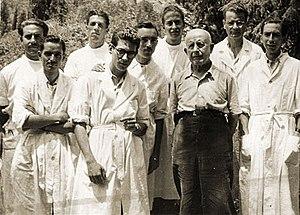
Carl Faust fut un homme d’affaires et mécène scientifique allemand, établi en Catalogne à partir de 1897. Même si dès son plus jeune âge il montra de l’intérêt pour les sciences naturelles, ses parents jugèrent souhaitable de lui faire étudier le commerce, afin qu’il puisse bien gagner sa vie et pour leur permettre de s’occuper de ses autres frères. Il arriva à Barcelone, tout d’abord en tant que travailleur de l’entreprise Frères Körting, puis il se mit à son compte. Cependant, lorsqu’il passa la cinquantaine, il décida de récupérer ses rêves de jeunesse et de se consacrer à la science, ce qu’il fit en investissant sa fortune dans la construction d’un jardin botanique qui devait également être un centre de recherche et de pédagogie pour les Européens du centre et du nord du continent, qui trouveraient à Blanes les conditions propices pour de nombreuses plantes de climats arides et tropicaux qui, dans leurs pays d’origine, ne pouvaient pousser qu’en serres.